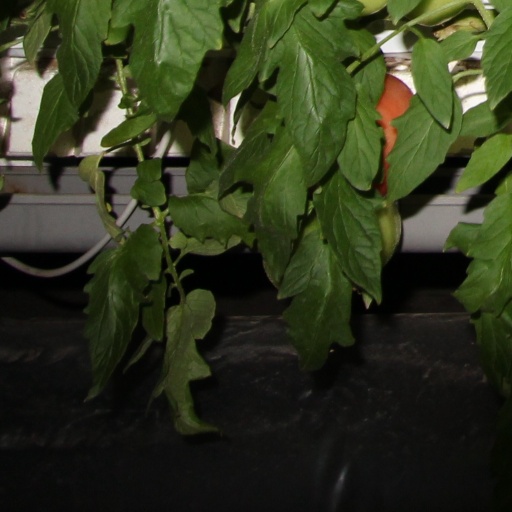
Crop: tomato